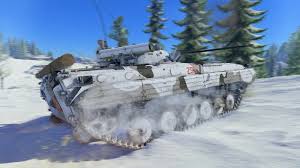
Label: BMP-2